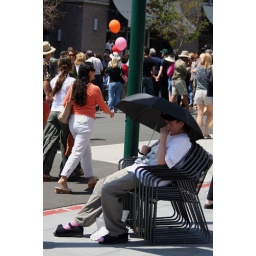
best seat in the house